Torso

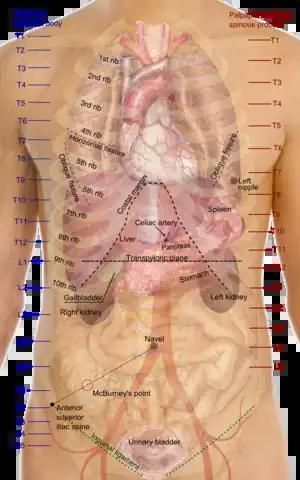
Surface projections of major organs of the torso, using the vertebral column and rib cage as main reference sources.

In humans, most critical organs, with the notable exception of the brain, are housed within the torso. In the upper chest, the heart and lungs are protected by the rib cage, and the abdomen contains most of the organs responsible for digestion: the stomach, which breaks down partially digested food via gastric acid; the liver, which respectively produces bile necessary for digestion; the large and small intestines, which extract nutrients from food; the anus, from which fecal wastes are egested; the rectum, which stores feces; the gallbladder, which stores and concentrates bile; the kidneys, which produce urine, the ureters, which pass it to the bladder for storage; and the urethra, which excretes urine and in a male passes sperm through the seminal vesicles. Finally, the pelvic region houses both the male and female reproductive organs.